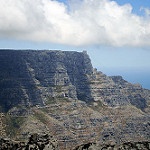
Label: mountain